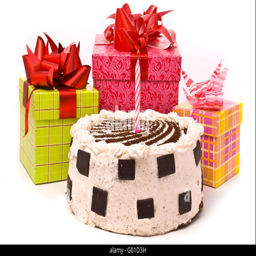
pie with candles and gifts in boxes on a white background